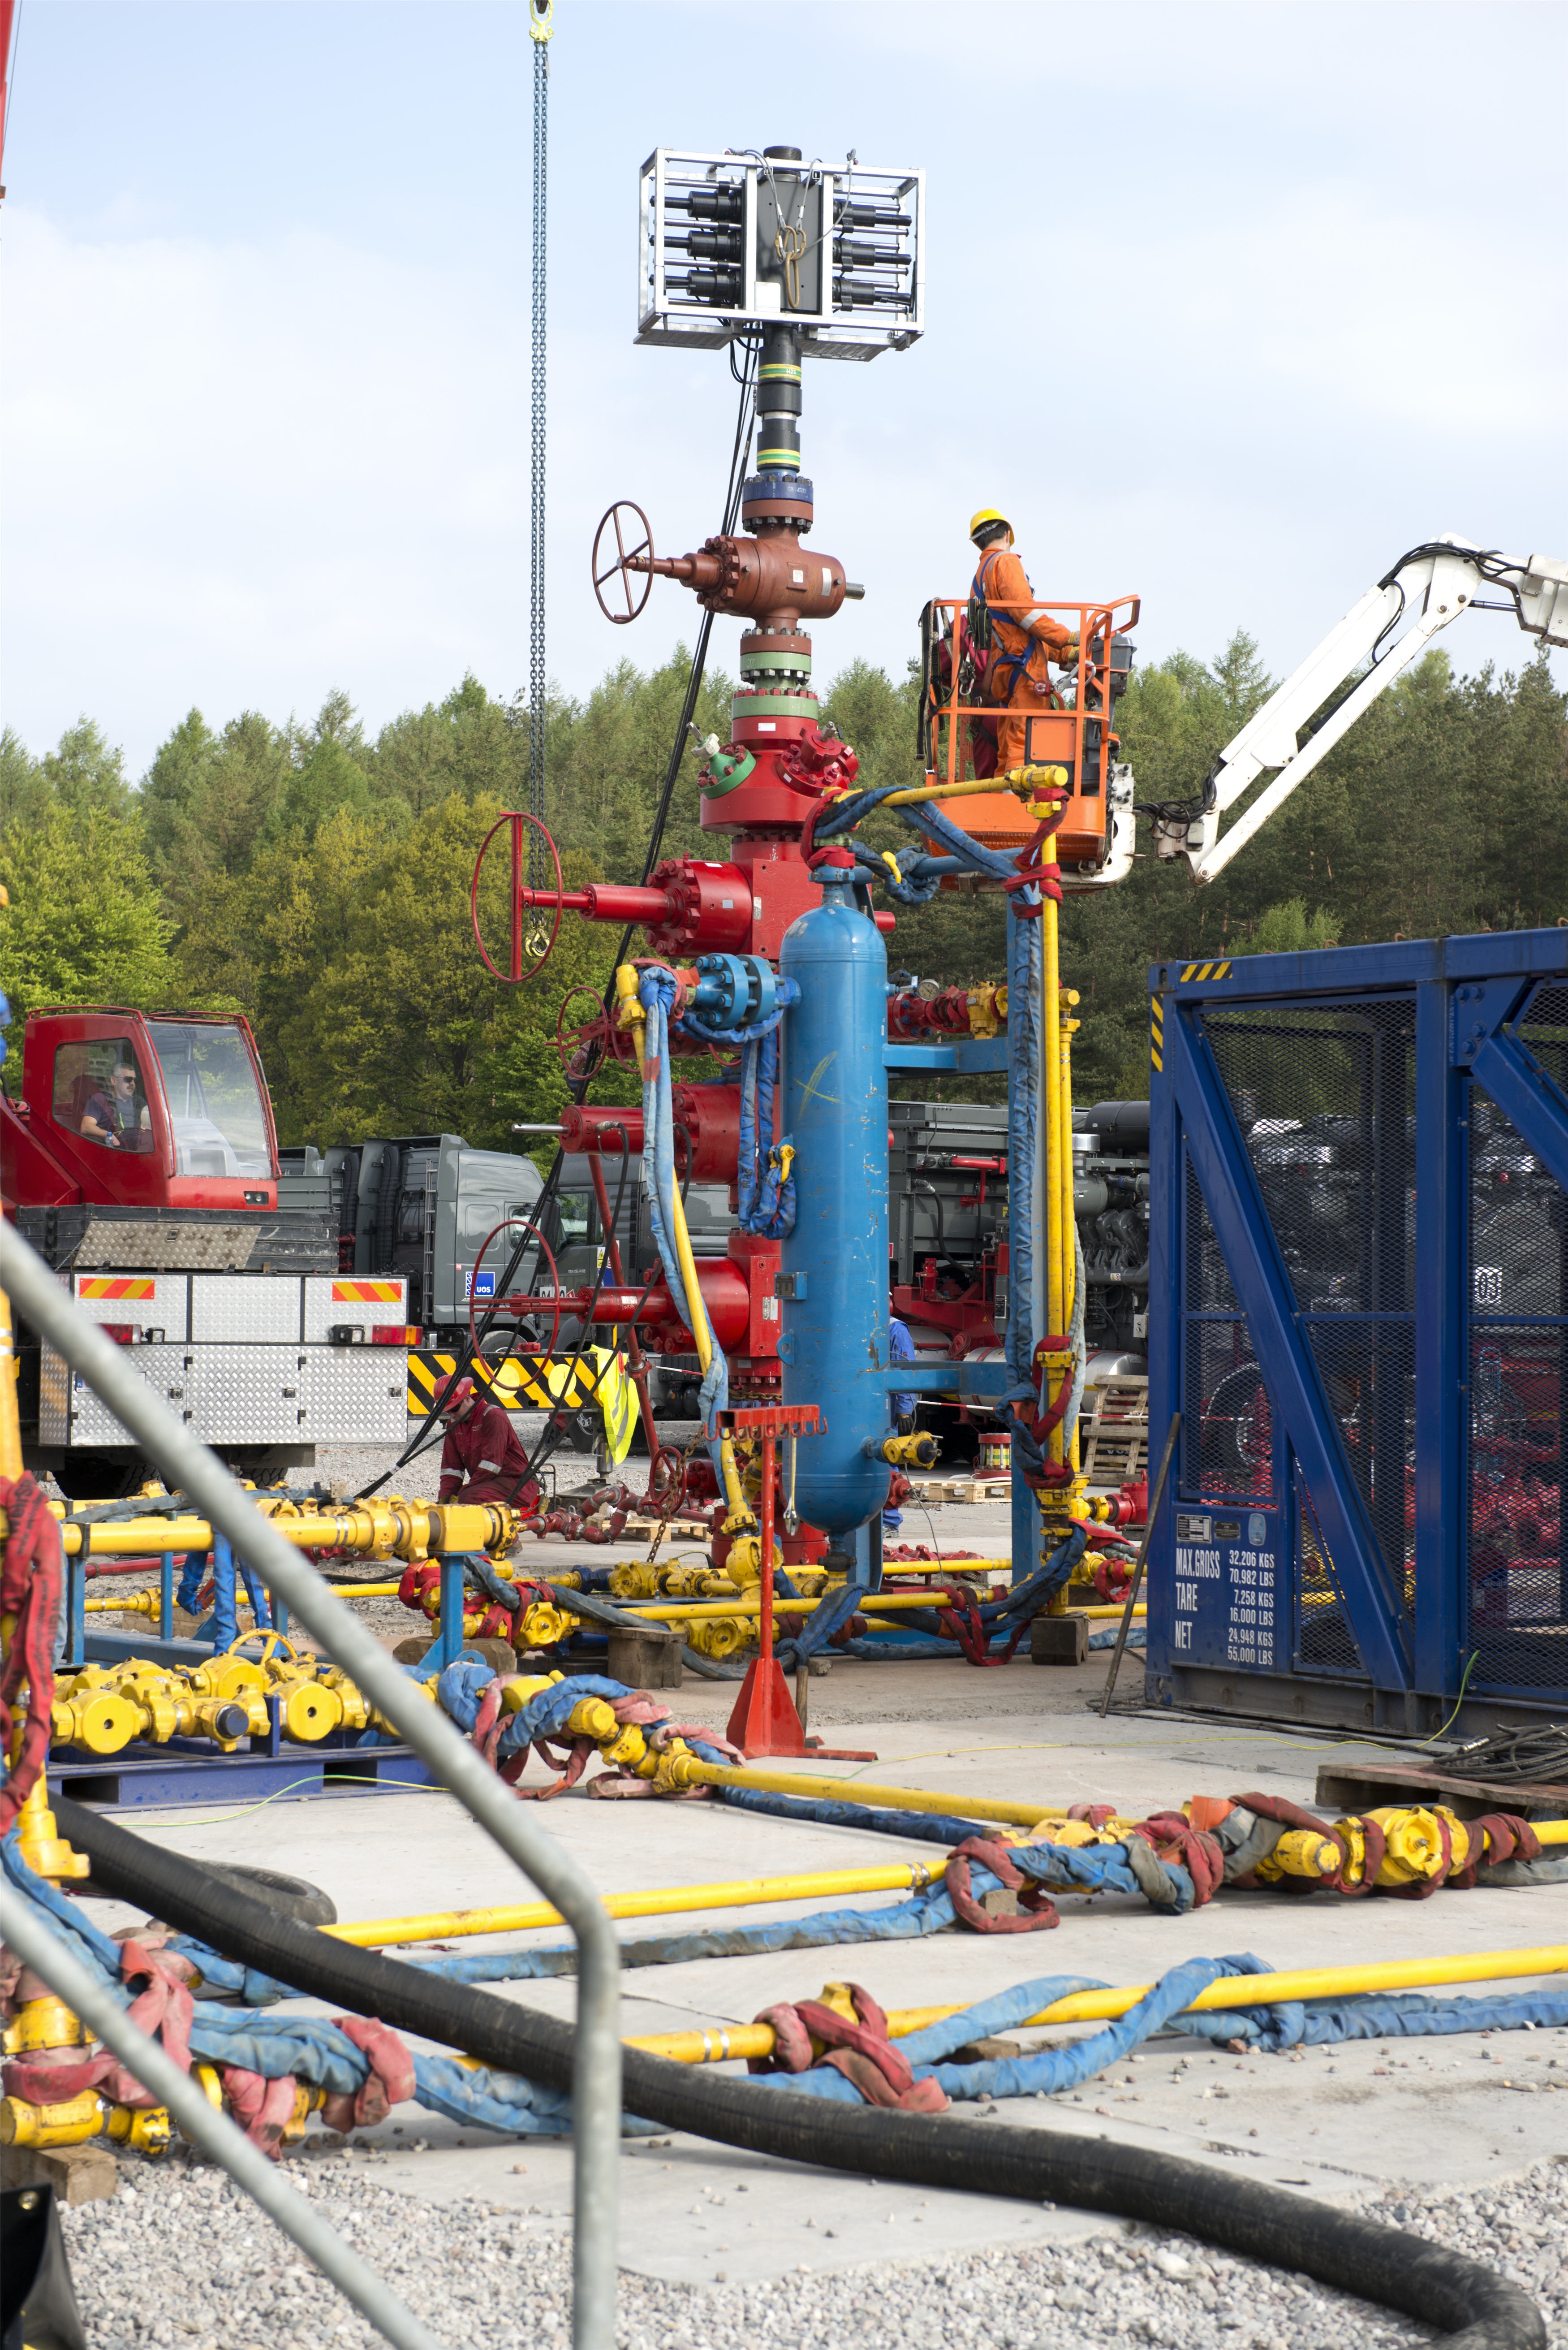
transport, vehicle, amusement park, park, geology, playground, search, construction equipment, drilling rig, shale gas, hydraulic fracturing